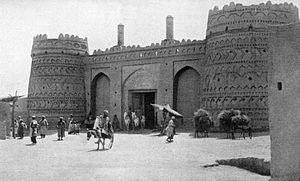
Kerman est une ville métropole iranienne, plus grande ville du sud-est de l'Iran. C’est le chef-lieu de la province du même nom.